Monk Bretton Priory

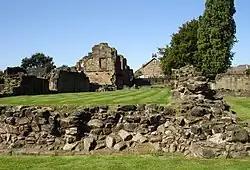
Remains of Monk Bretton Priory beyond the cloister

Monk Bretton Priory is a ruined medieval priory located in the village of Lundwood, and close to Monk Bretton, South Yorkshire, England.